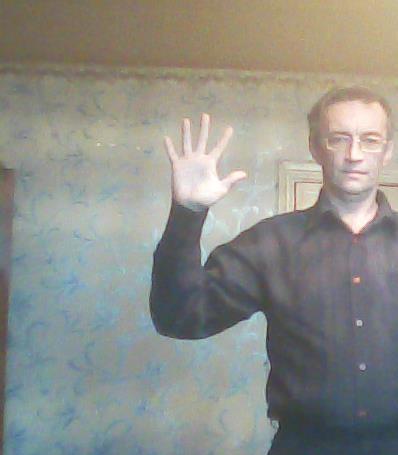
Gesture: palm